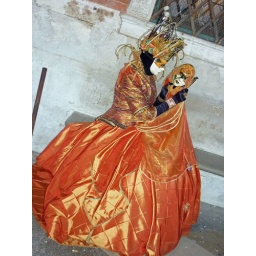
Lovely lady in orange with a mirror (P1010028a)